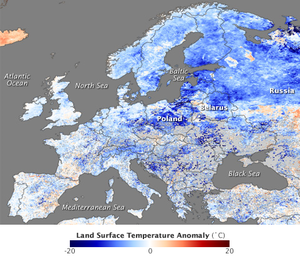
L’hiver 2009-2010 en Europe s'est déroulé du 1ᵉʳ décembre 2009 à la mi-mars 2010. En effet, par convention, l'hiver météorologique dans l'hémisphère Nord se déroule du 1ᵉʳ décembre d'une année au 28 février de l'année suivante mais peut déborder ces limites selon le climat local. Cet hiver fut marqué par un froid inhabituel et durable en plus de fortes chutes de neige sur certains pays jusqu'à la mi-mars. Le mois de février s'est terminé par deux tempêtes majeures, la première a causé des inondations à Madère et la seconde, la tempête Xynthia, a causé des dommages par le vent et la pluie à une grande partie de l’Europe de l'Ouest.